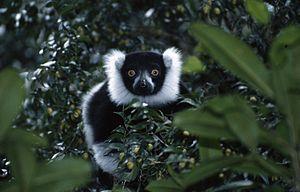
Madagascar présente une importance particulière pour la conservation de la nature, en effet l'île tout entière est considérée comme un point chaud de biodiversité, avec un taux d'endémisme extrêmement important. C'est également un des pays les plus pauvres du monde et il a connu plusieurs crises politiques graves.